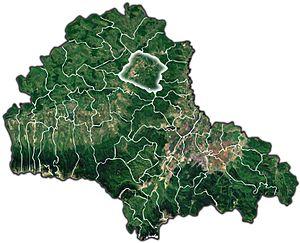
Hoghiz est une commune roumaine du județ de Brașov, dans la région historique de Transylvanie.